Globe Gazette

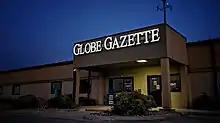
Globe Gazette building

The Globe Gazette, known locally as the Globe, is a daily morning newspaper published in Mason City, Iowa, in the United States.